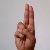
The image shows a hand gesture representing the letter 'U' in Indian Sign Language.